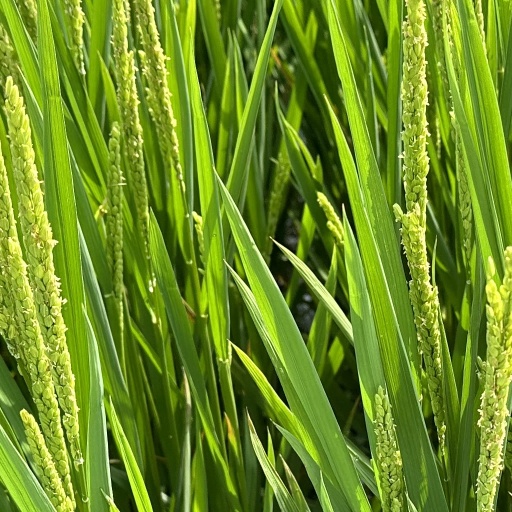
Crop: rice